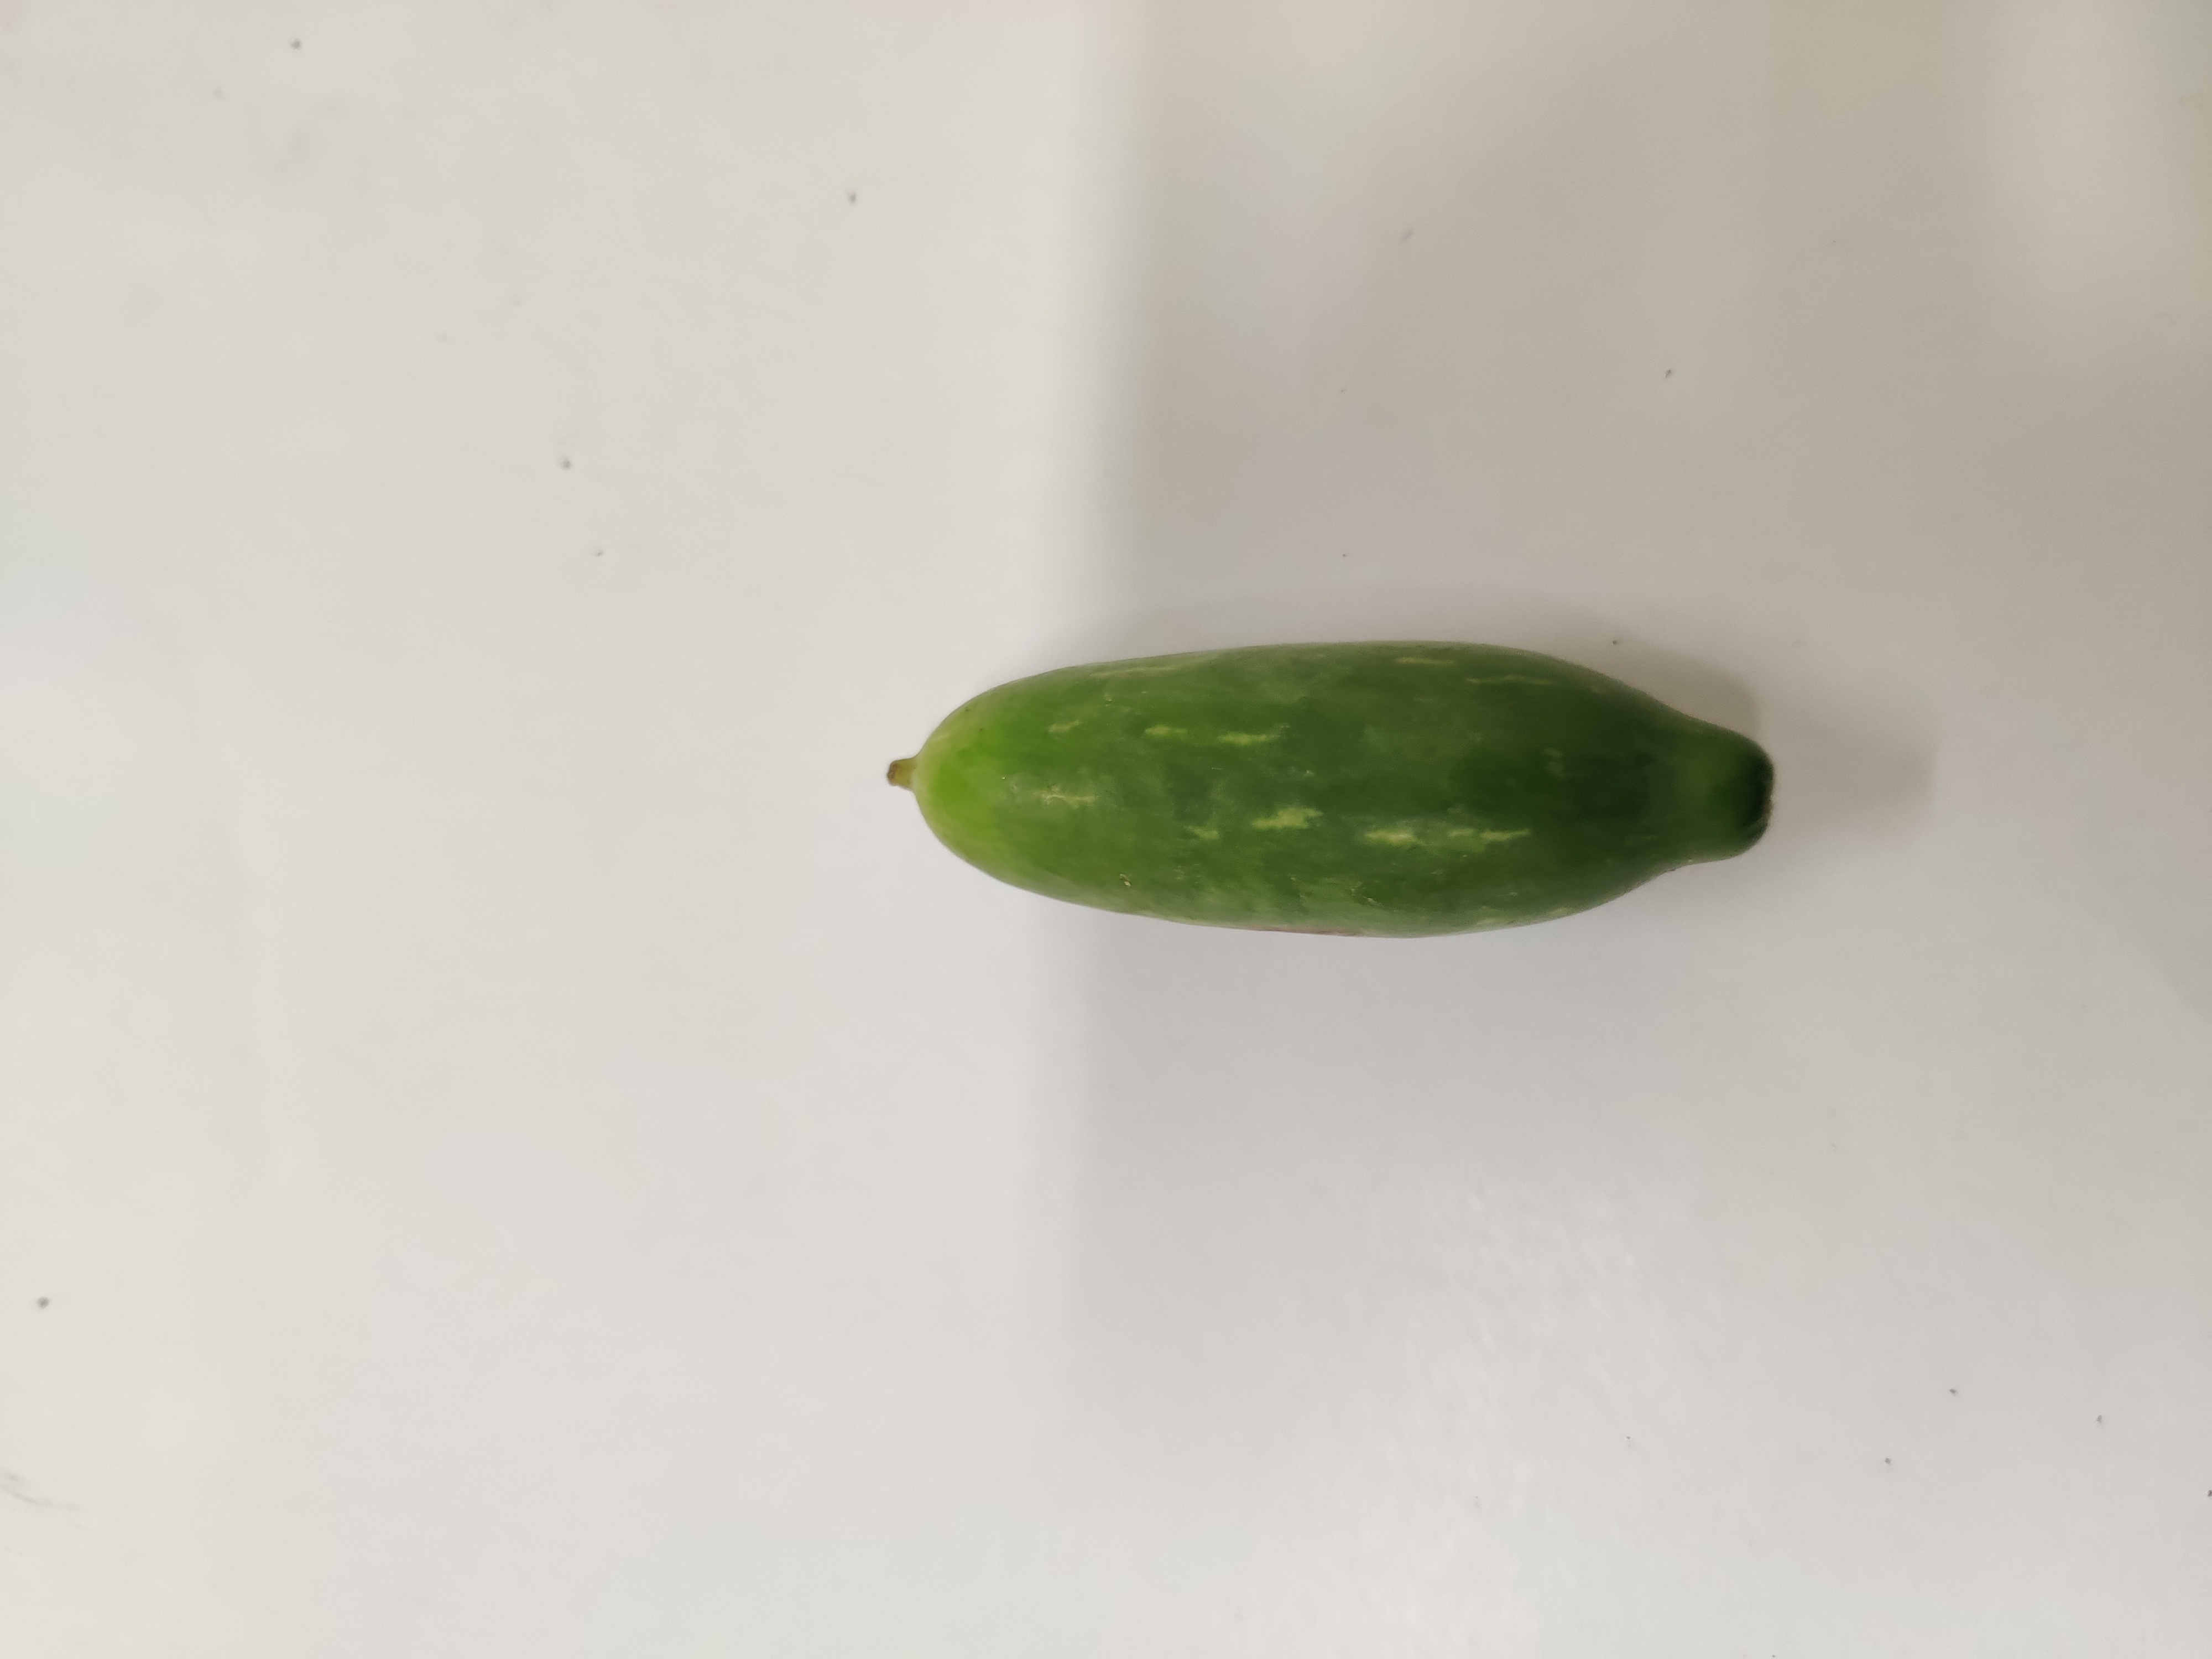
Crop: Ivy Gourd
Condition: Fresh